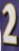
Number: 2